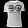
Label: T - shirt / top